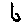
Label: 6